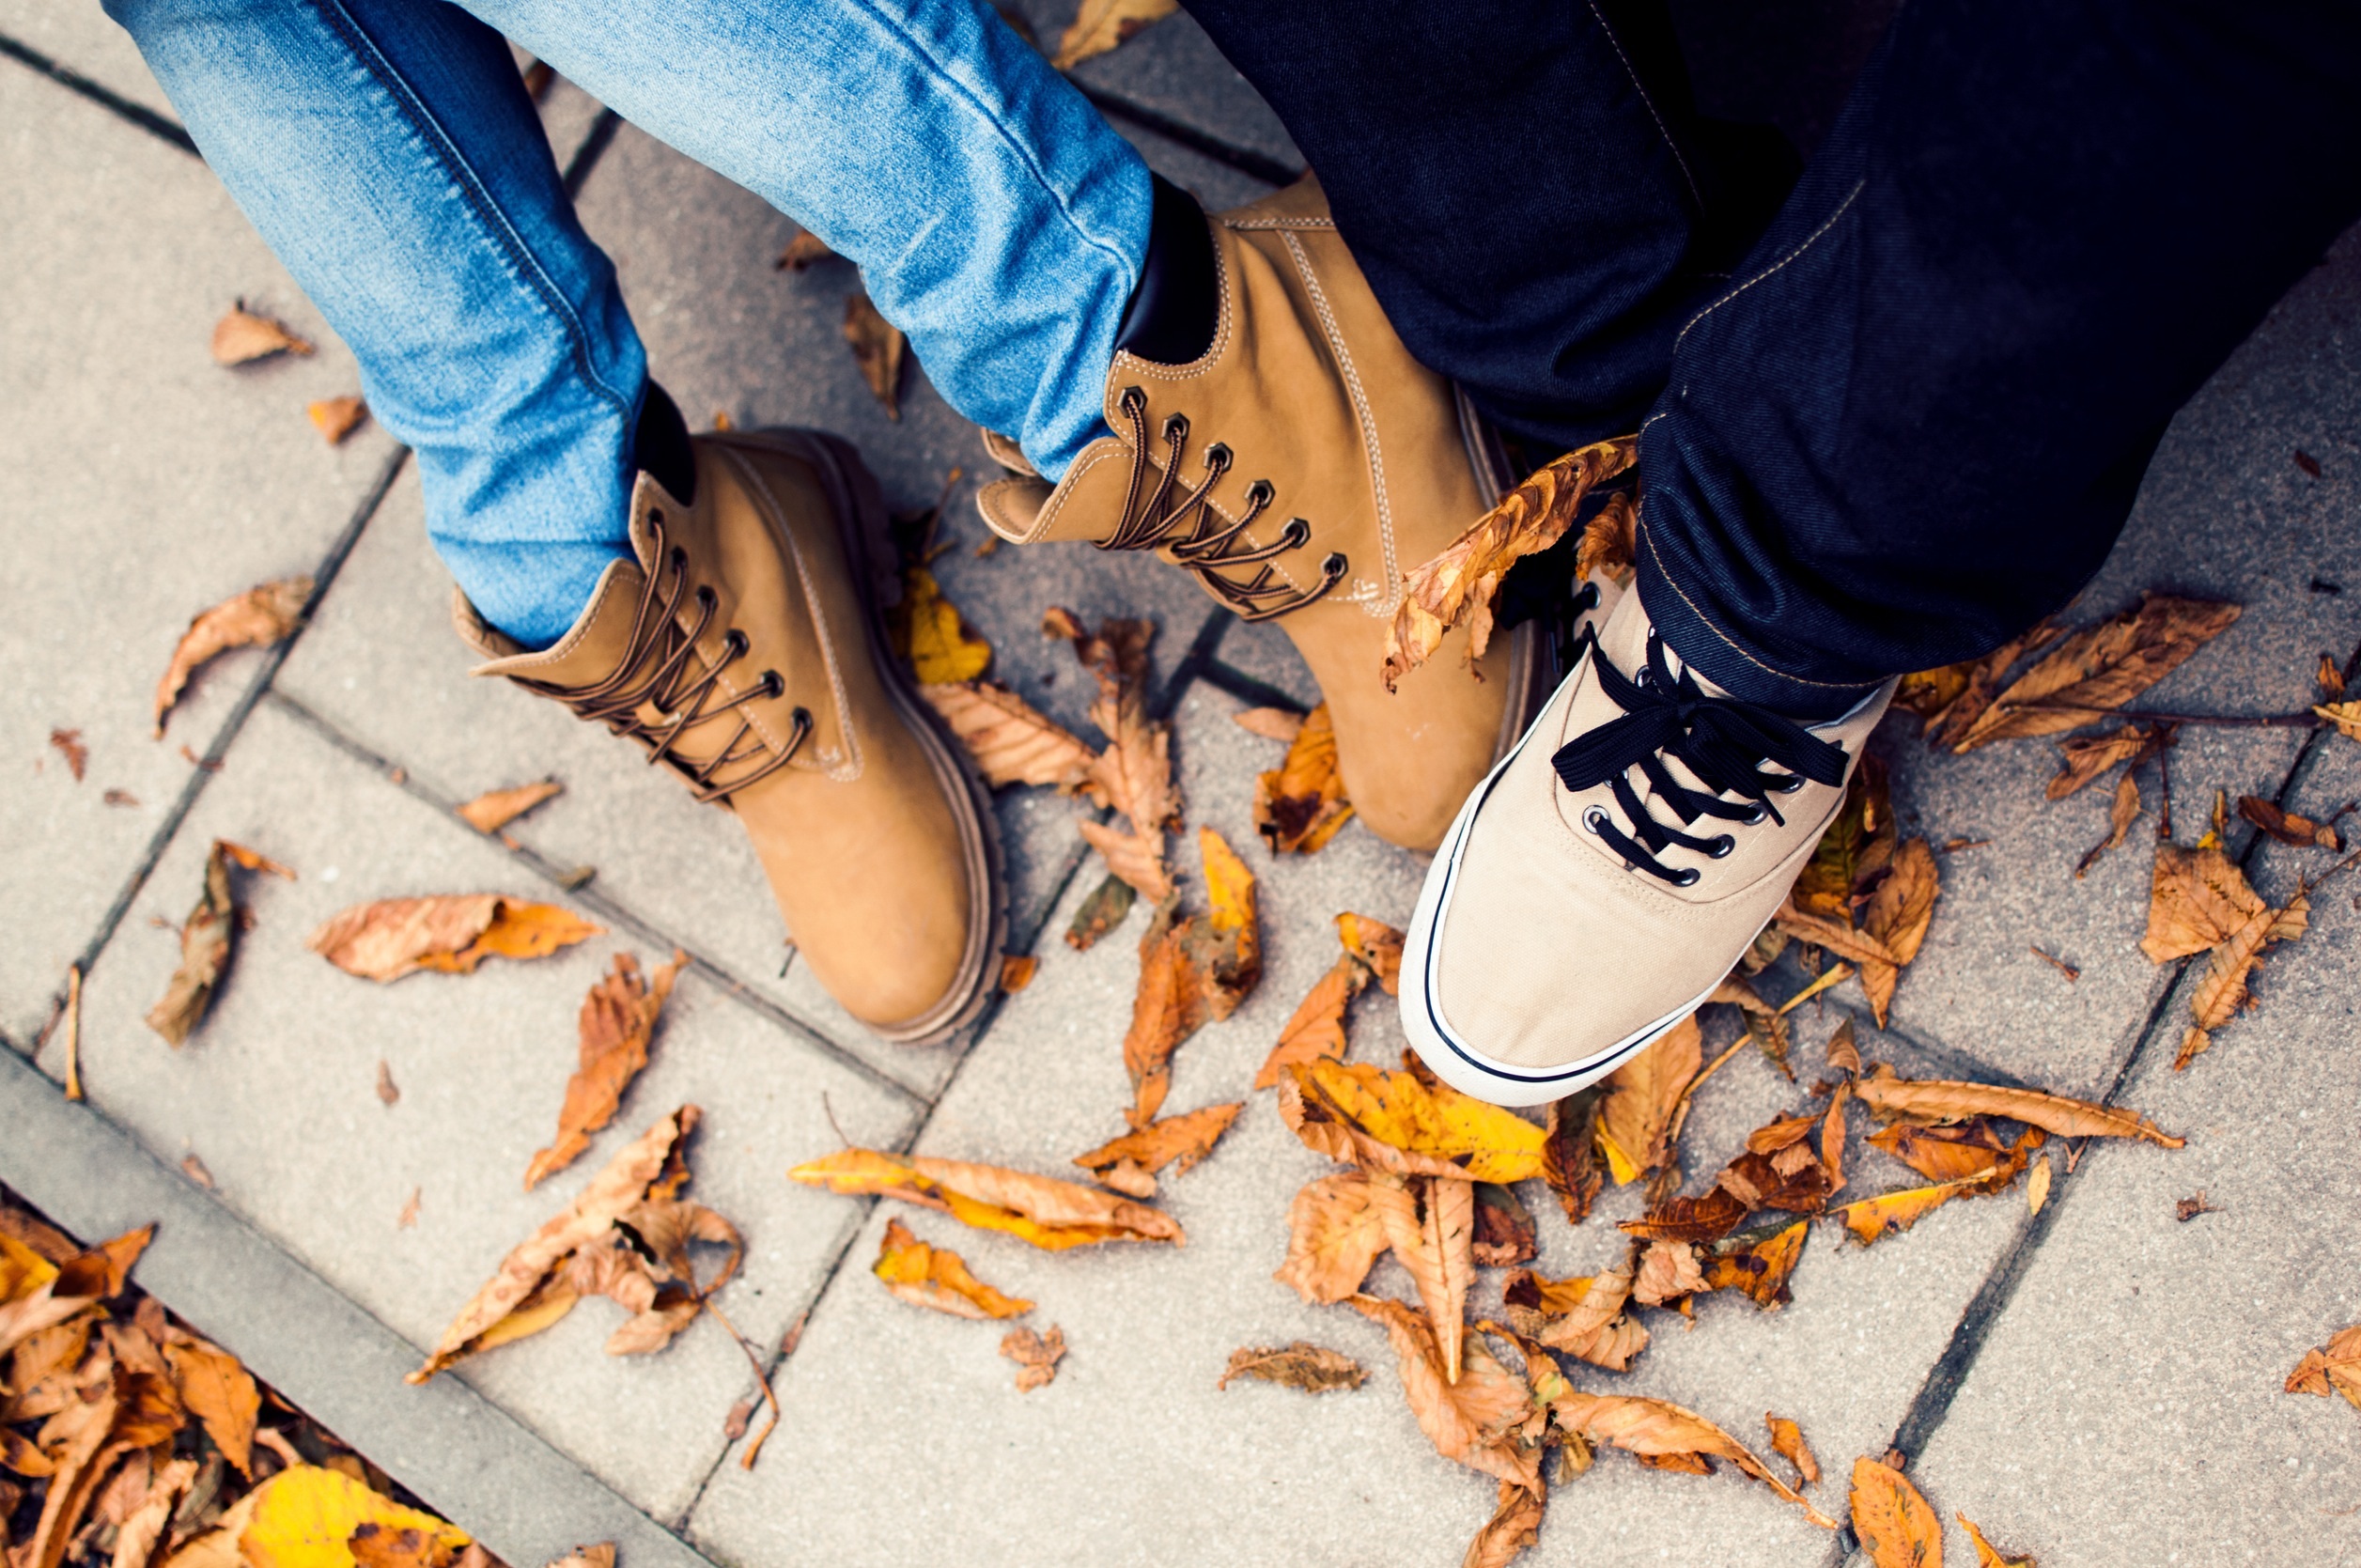
ground, sidewalk, food, jeans, color, fashion, leaves, shoes, laces, sneakers, timberlands